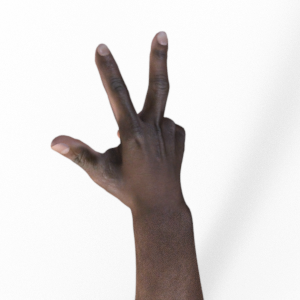
Label: scissors